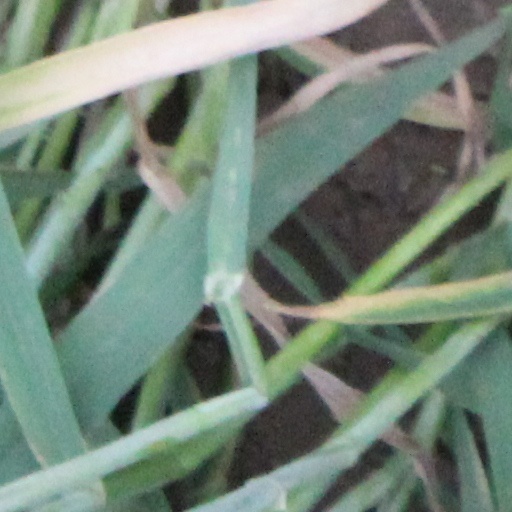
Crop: wheat